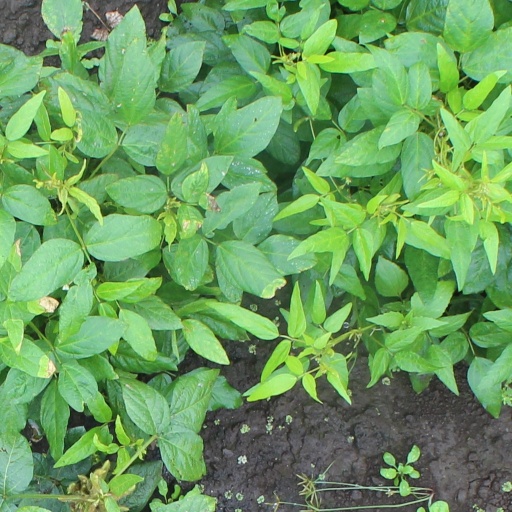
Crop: soybean